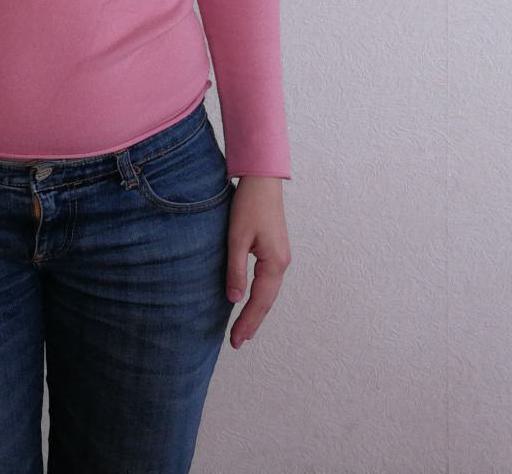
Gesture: no_gesture